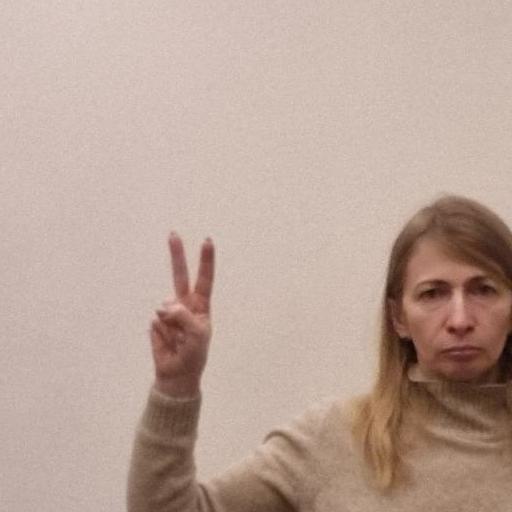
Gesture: peace